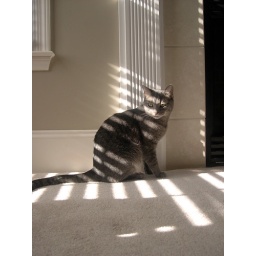
sitting in the sun streaming through. the window blinds